Creekfinding

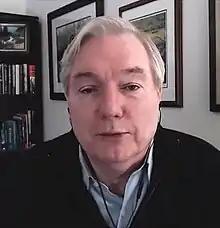
Image of Osterholm, with books and picture frames in the background

In 2002, Michael Osterholm purchased of land near Dorchester, Iowa. Osterholm, an epidemiologist, was told by the previous owner's grandson that his grandfather used to fish in a stream there. He researched the area and confirmed the existence of the stream using old aerial photos. The stream had been diverted in 1949 to make way for planting corn in the fertile soil, and it eventually degraded and was lost. Osterholm, a native of Iowa who had fished in nearby creeks in his childhood, decided to restore the creek.